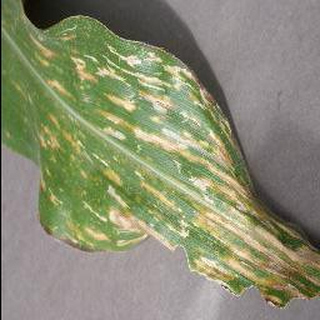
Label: corn_cercospora_leaf_spot